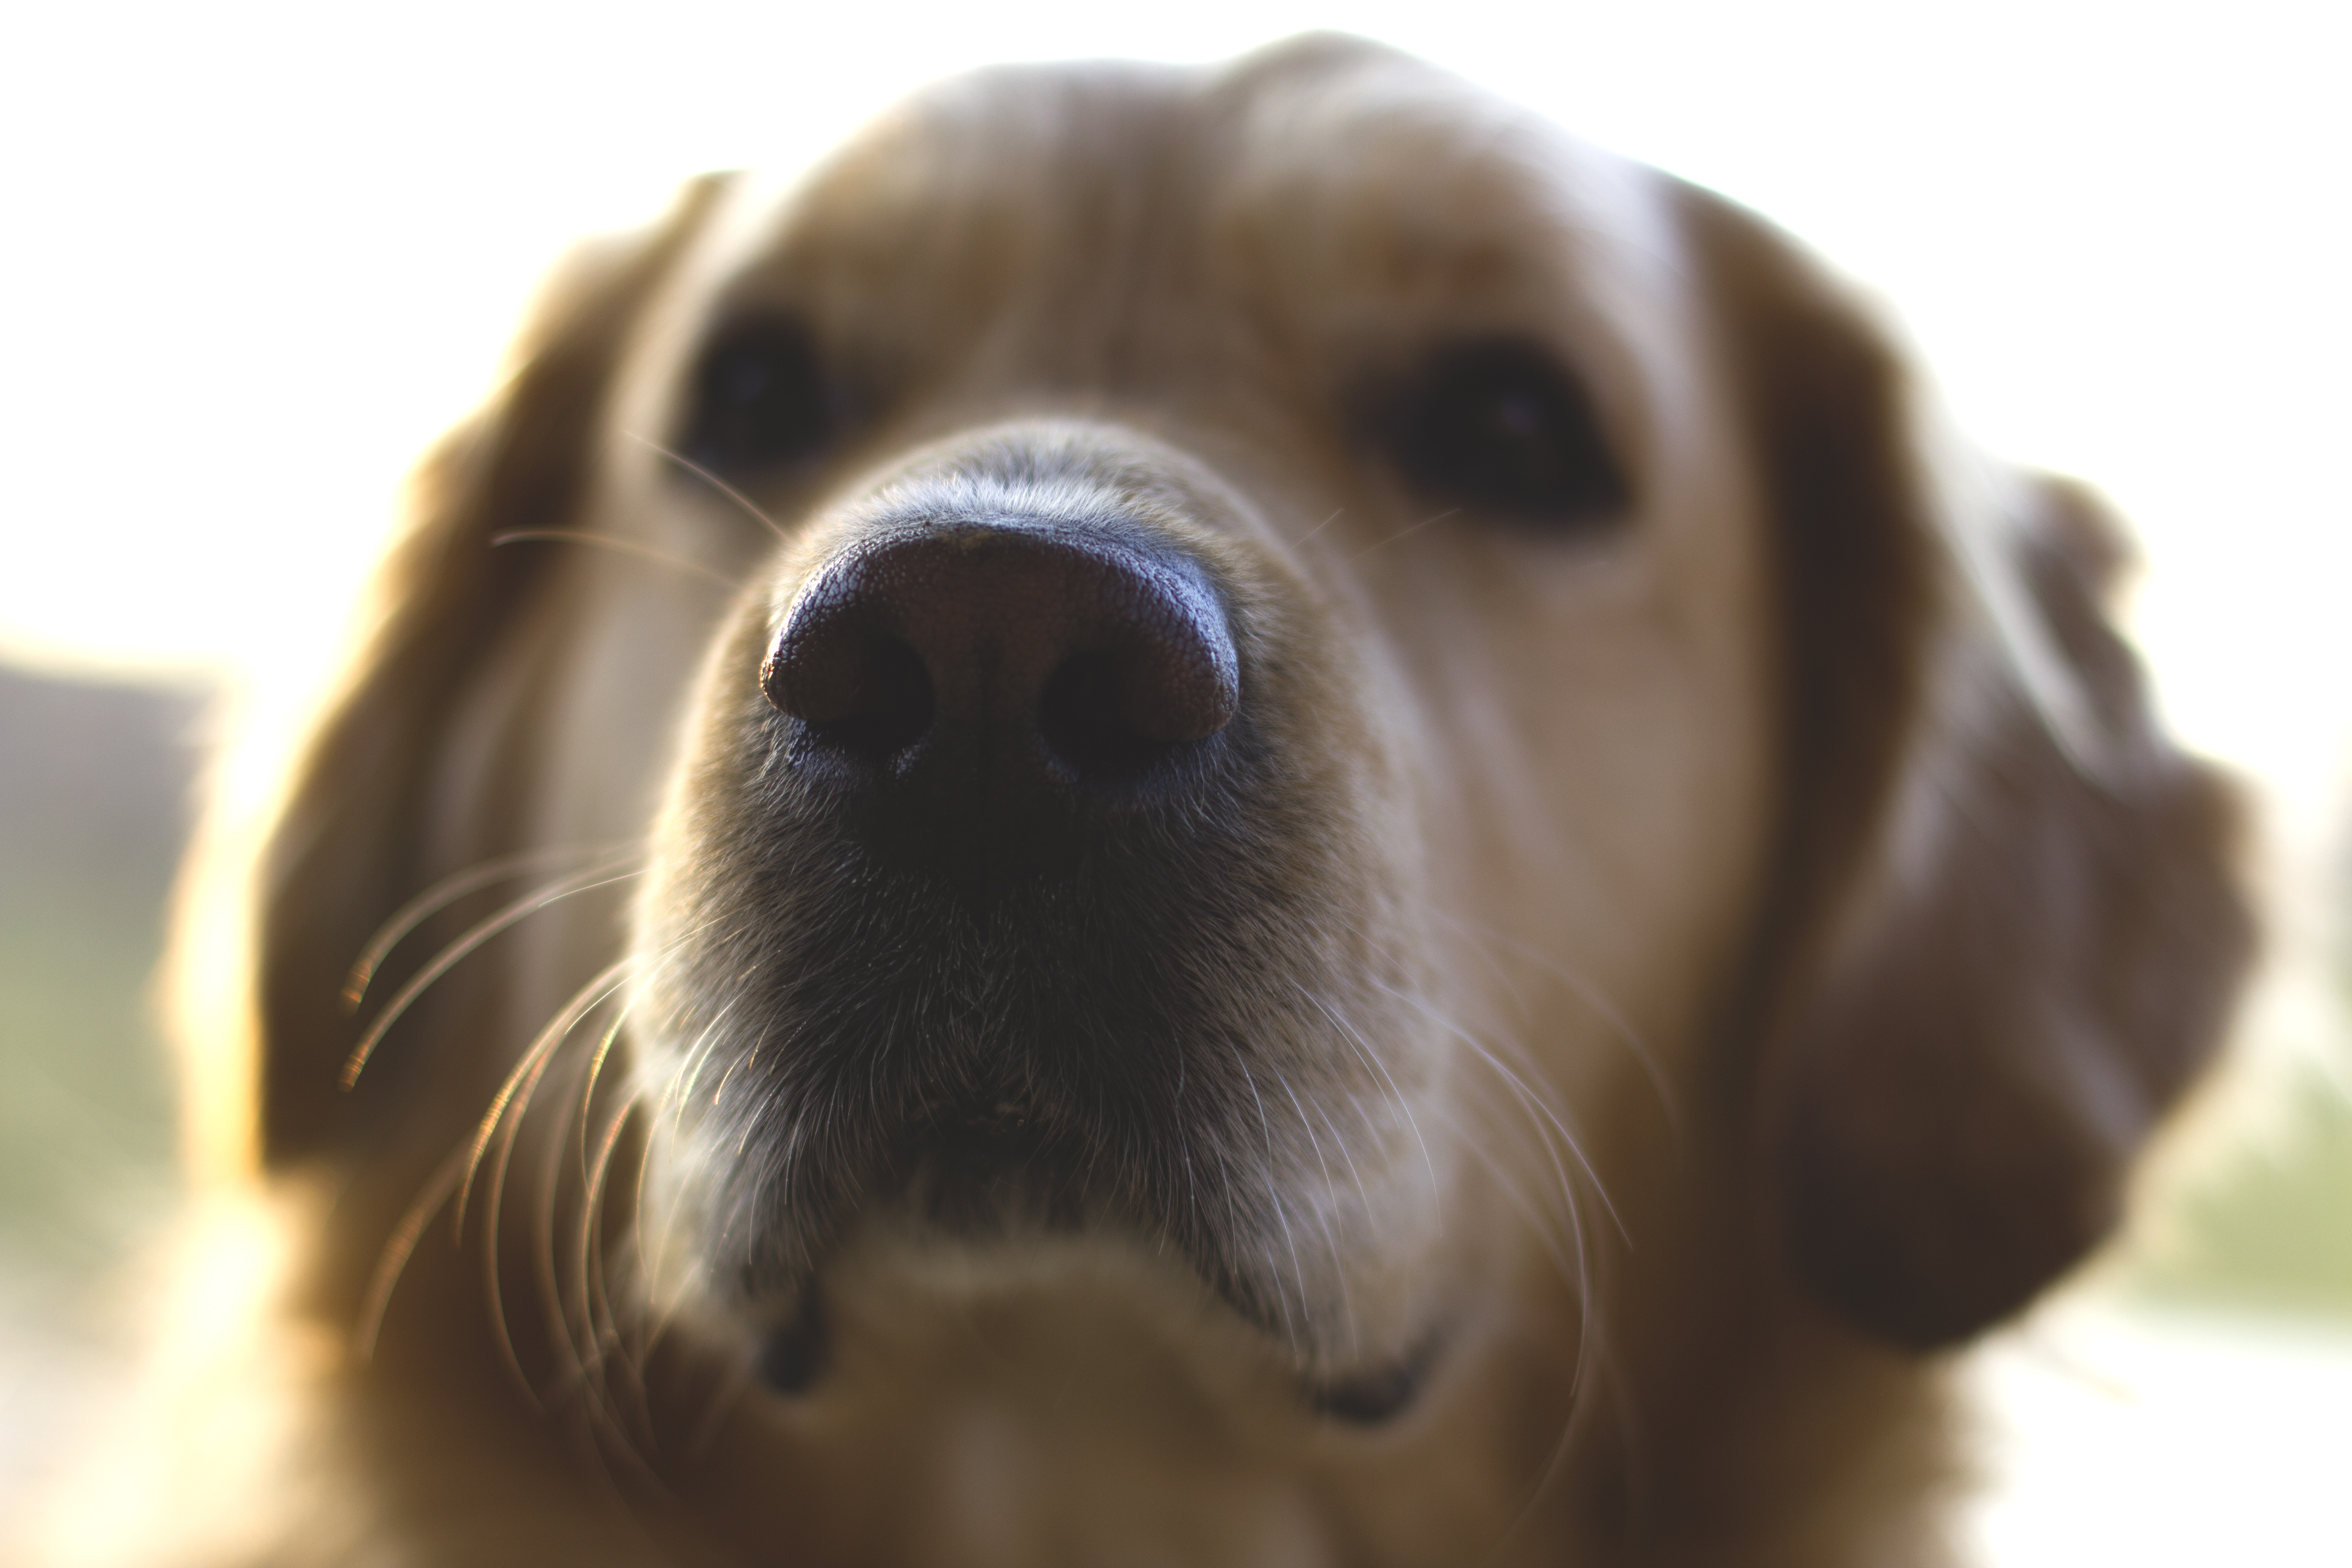
puppy, dog, pet, mammal, close up, nose, golden retriever, snout, eye, vertebrate, labrador retriever, dog breed, retriever, dog like mammal